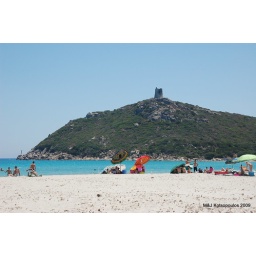
With the Spanish tower in the distance. Behind this beach is the Notteri Lagoon, full of flamingos!